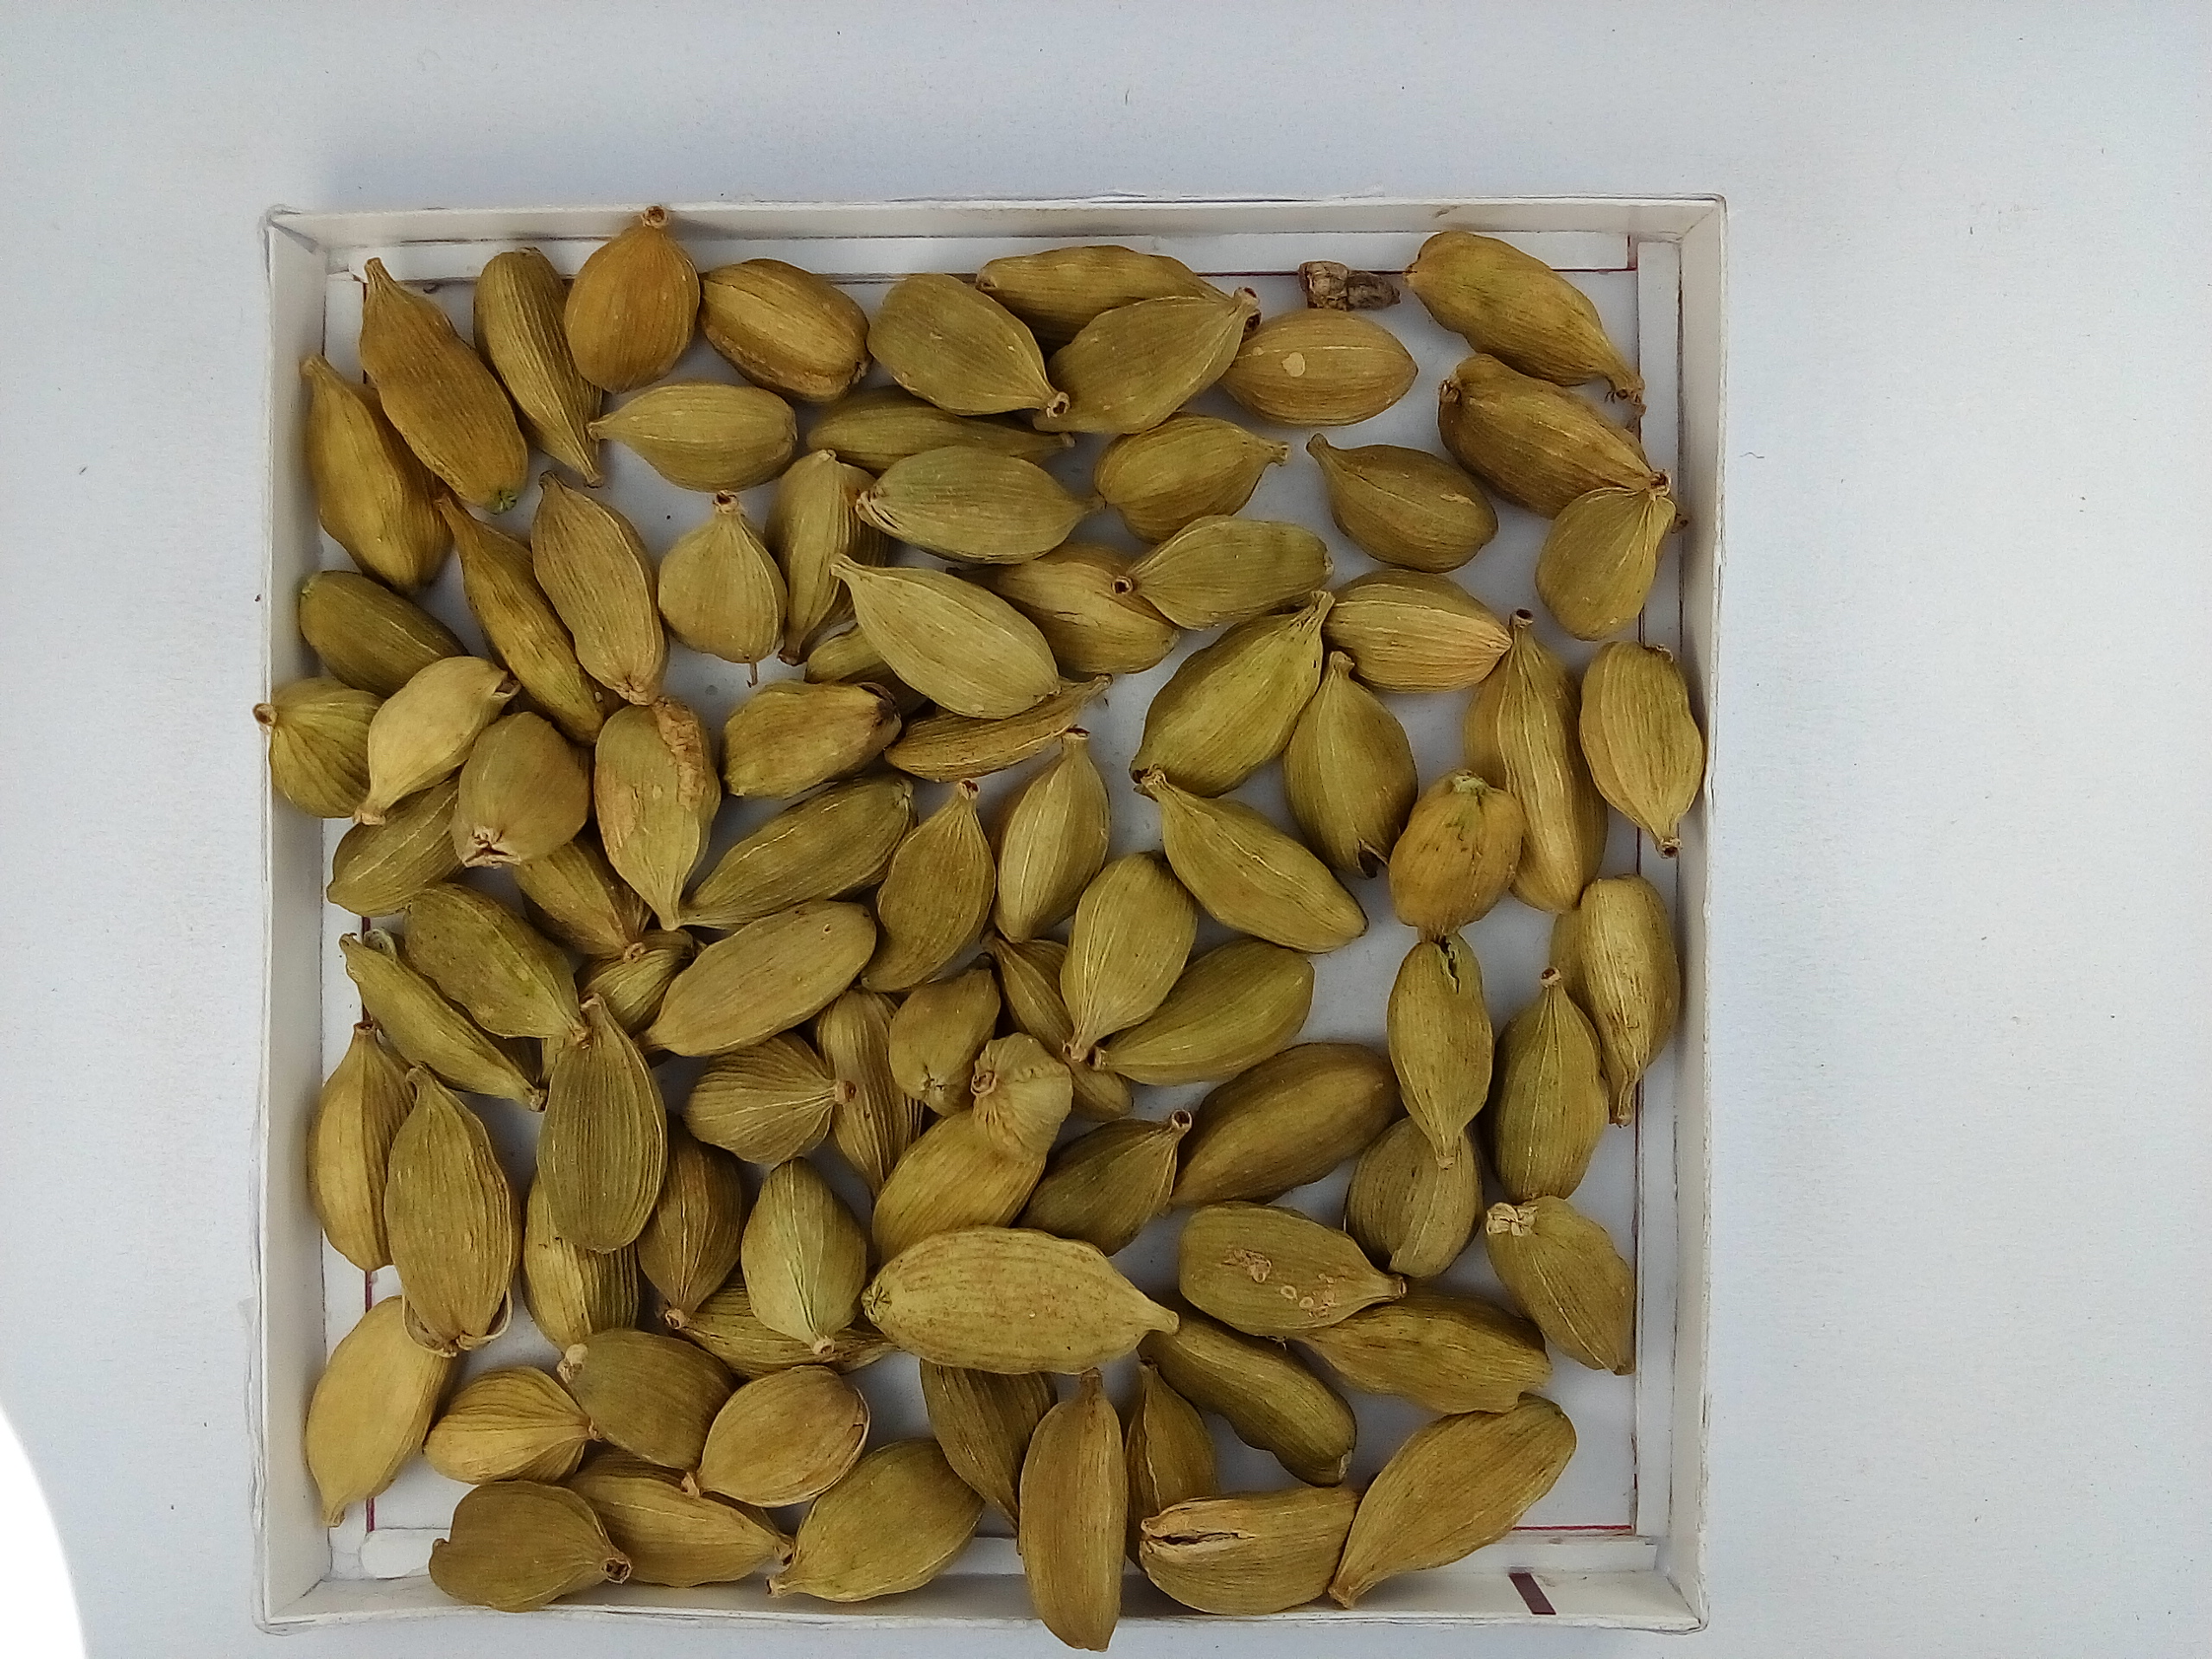
Rice seed variety: Unknown